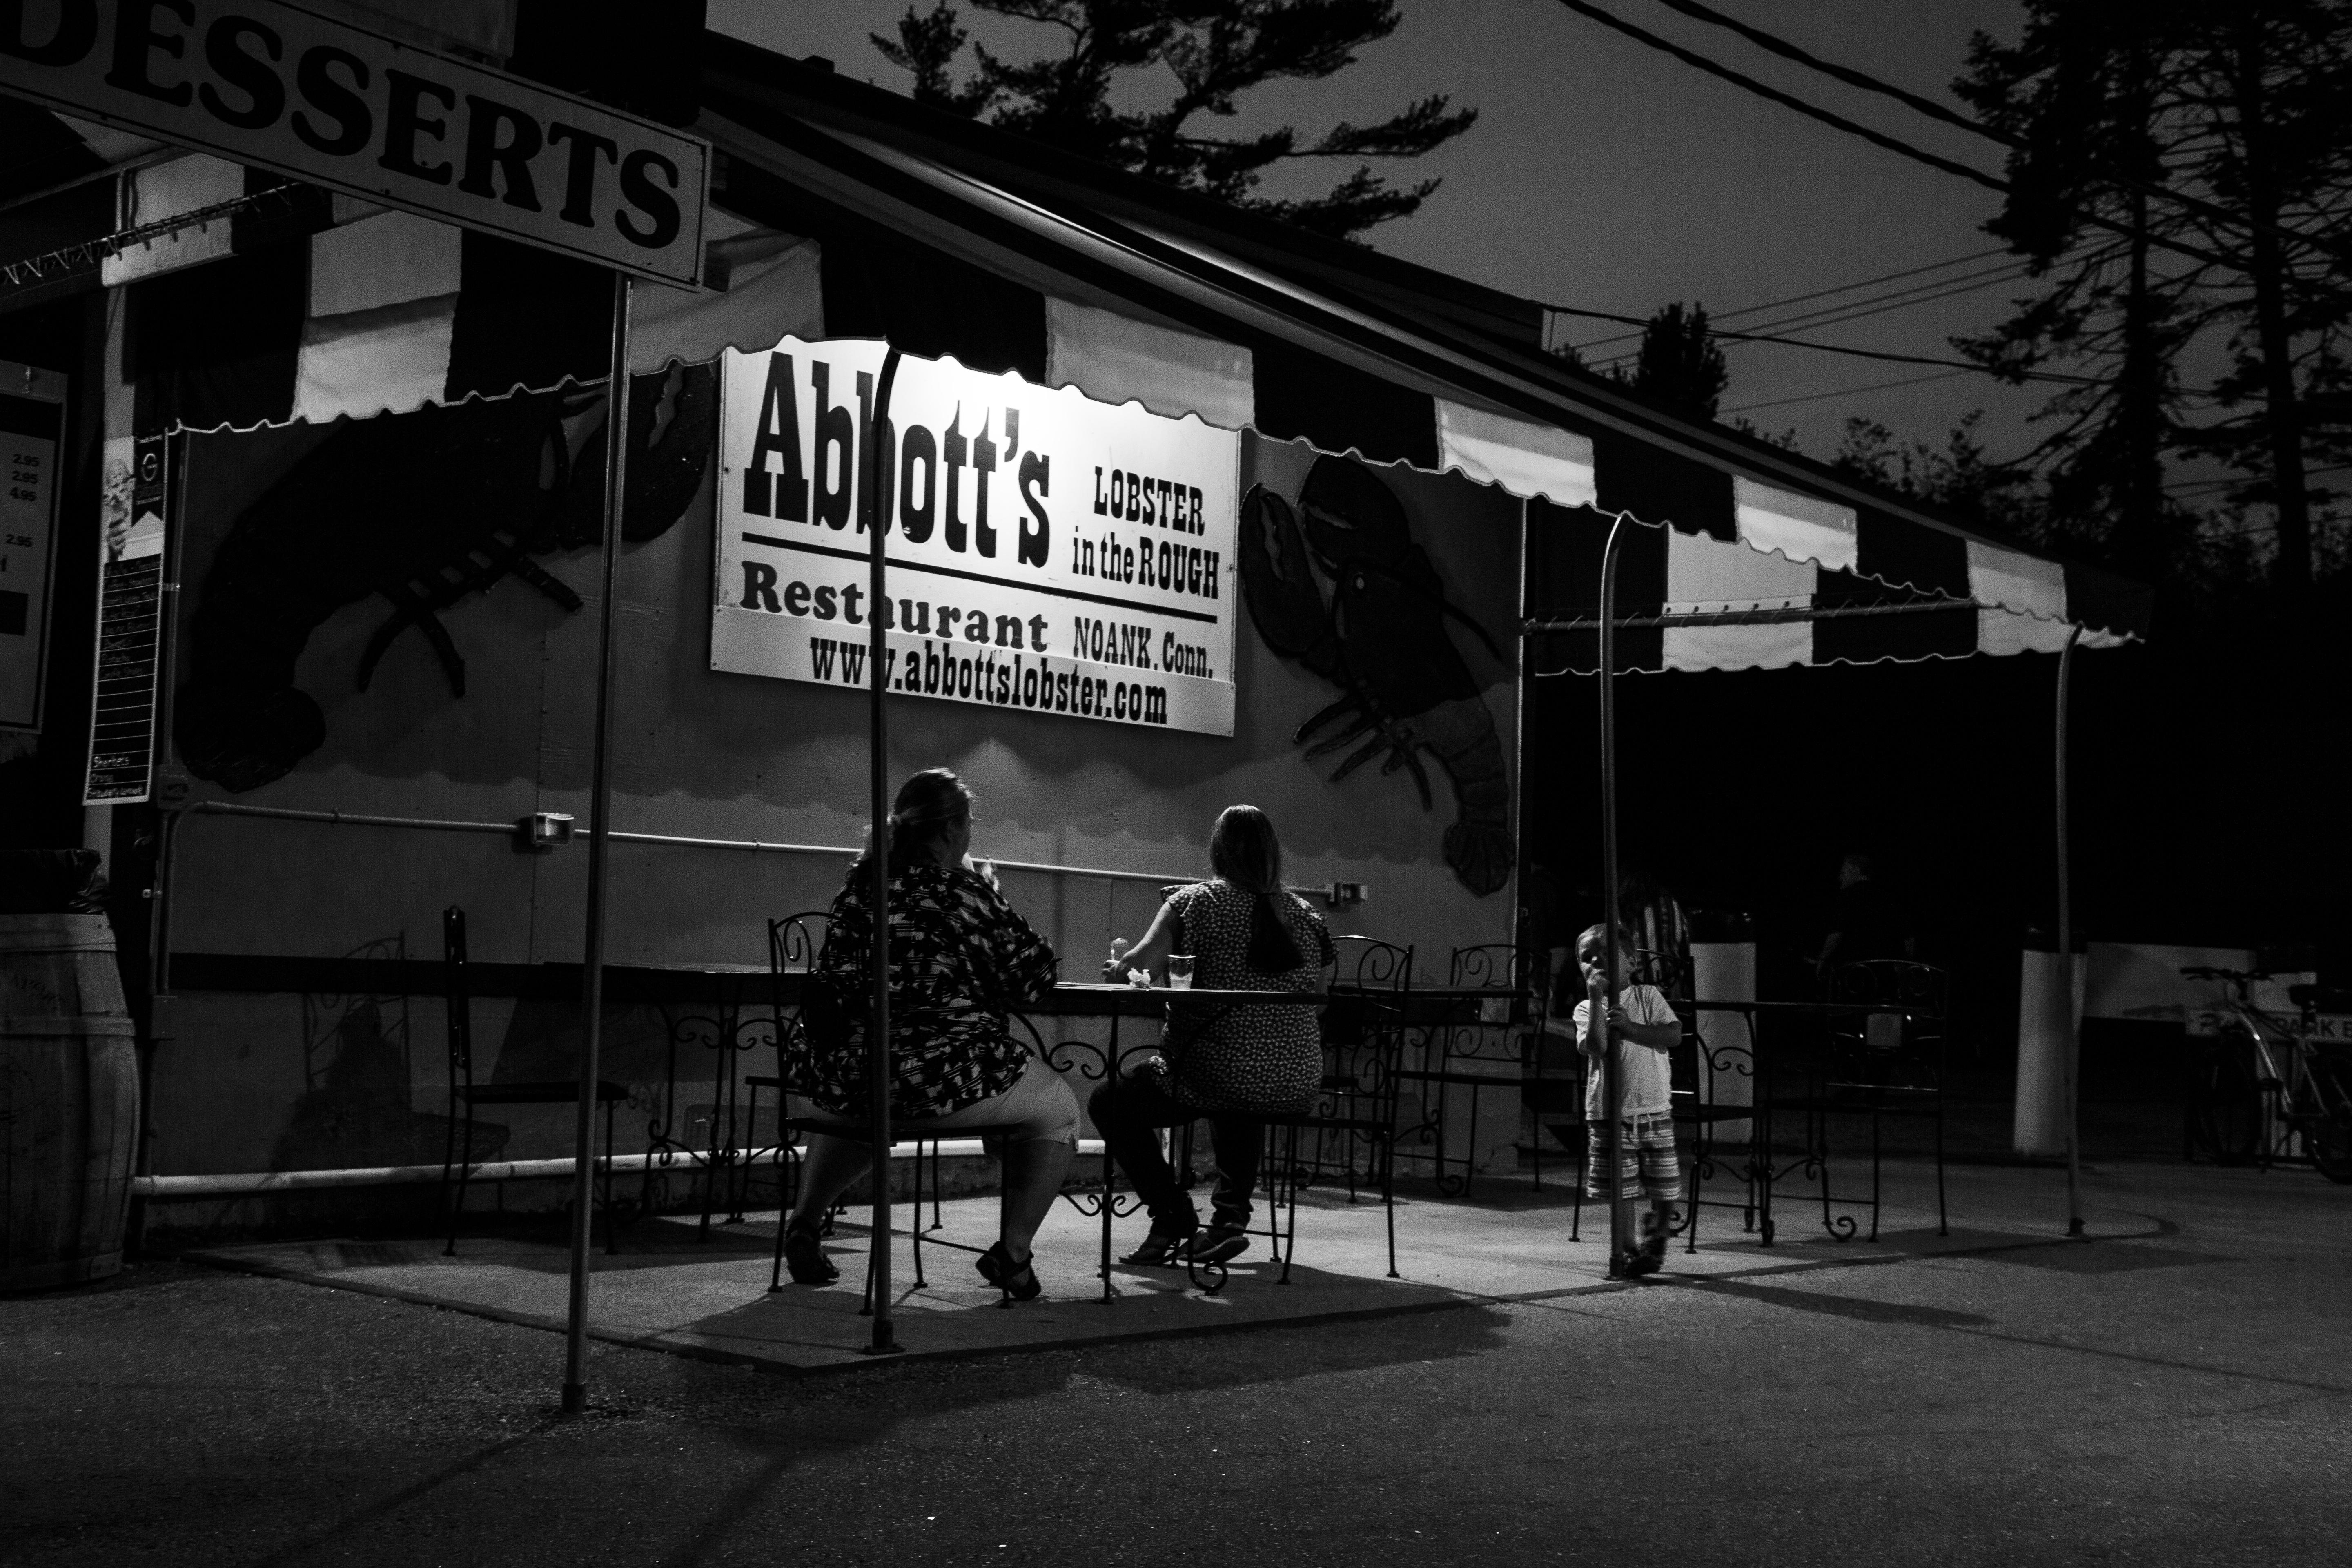
black and white, road, white, street, night, dark, evening, usa, america, darkness, black, monochrome, lighting, lobster, bw, blackandwhite, blackwhite, infrastructure, photograph, snapshot, noir, nacht, sw, schwarzweiss, abend, schwarzweis, us, shape, hummer, einfarbig, twartwit, dunkel, amerika, americana, eastcoast, noank, groton, amerique, ostk ste, monochrome photography, film noir